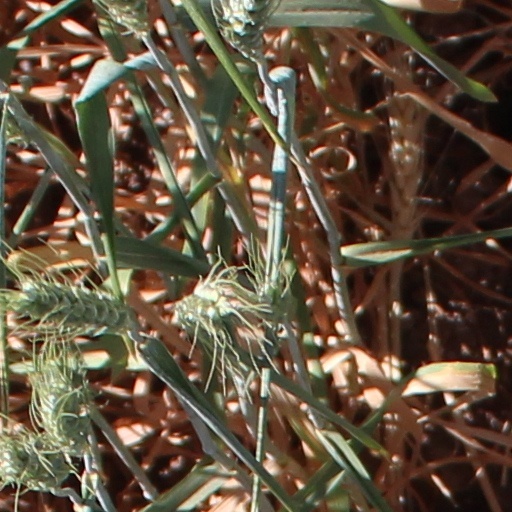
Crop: wheat